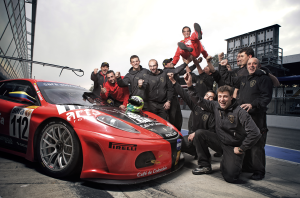
Steven Goldstein, né le 23 février 1981 à Bogota, est un pilote automobile colombien. Il entame sa carrière en 2002 durant laquelle il remporte quelques titres.